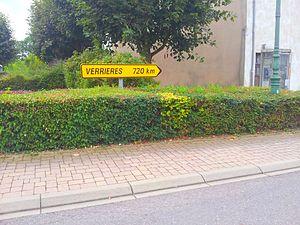
Panneau Verrières a Coume
Coume est une commune française située dans le département de la Moselle et le bassin de vie de la Moselle-est, en région Grand Est. Ses habitants sont appelés les Coumois.